Evan Morgan, 2nd Viscount Tredegar

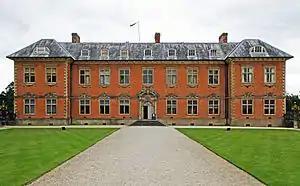

In 1929, he unsuccessfully stood as the Conservative candidate for Limehouse. After the death of his father, in 1934, he took possession of the family seat of Tredegar House, near Newport, where he had a menagerie of animals and birds. He dedicated one room, his 'magik room', to his study of the occult.